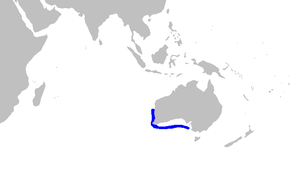
Squatina tergocellata est un poisson d'eau de mer de la famille des Squatinidae qui se rencontre dans l'océan Indien, le long des côtes australienne à une profondeur comprise entre -128 et −400 m.